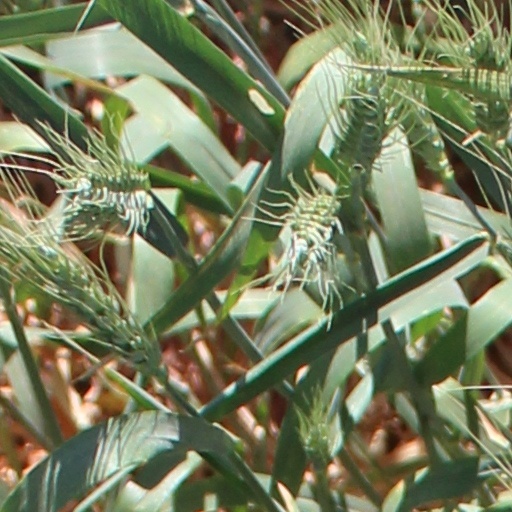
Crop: wheat